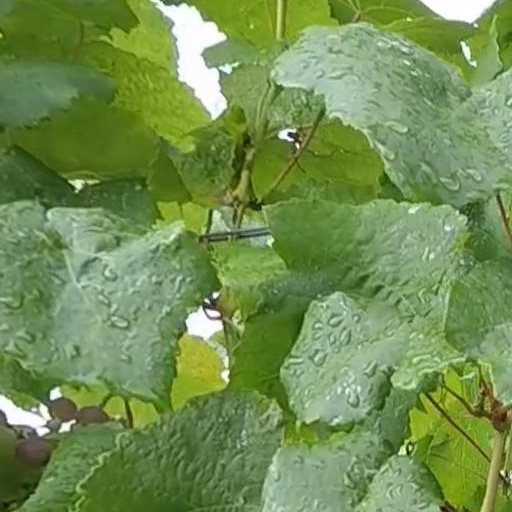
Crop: grape